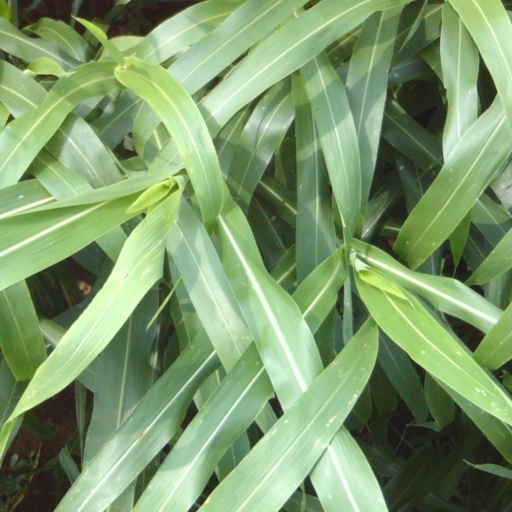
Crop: sorghum